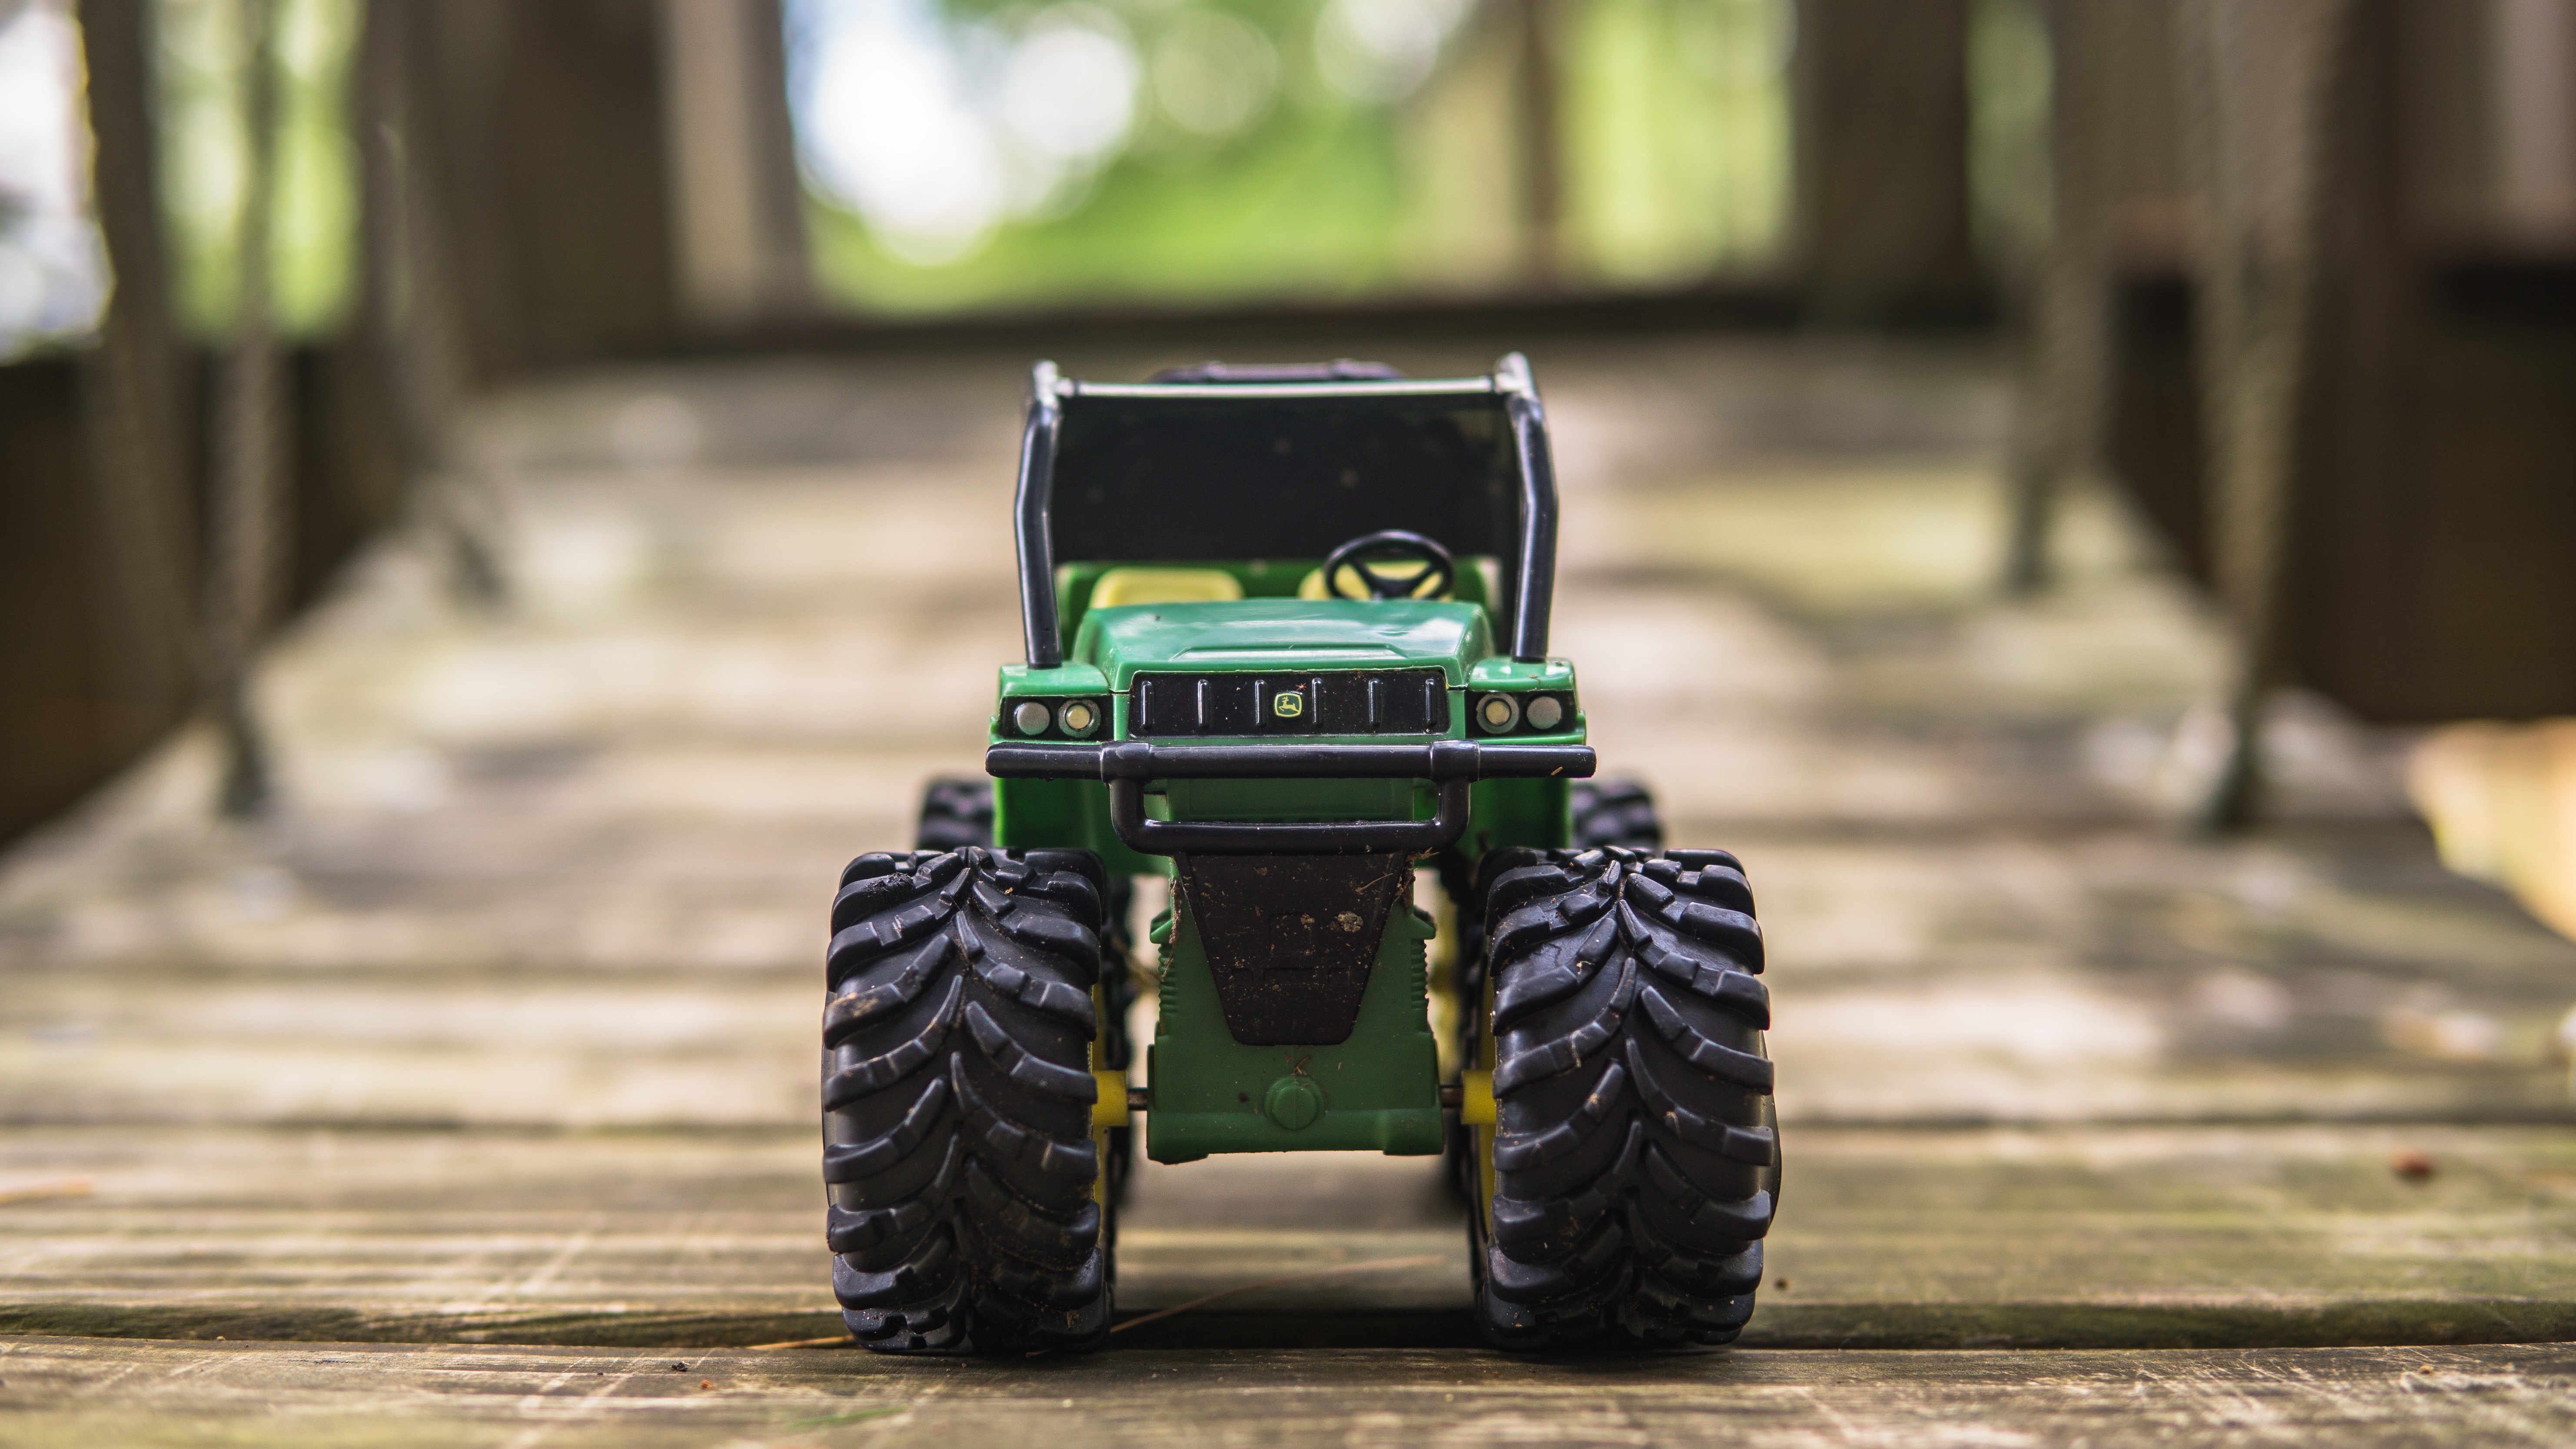
car, wheel, jeep, green, vehicle, black, tire, racing, motorsport, monster truck, all terrain vehicle, auto racing, automobile make, single lens reflex camera, automotive tire, off roading